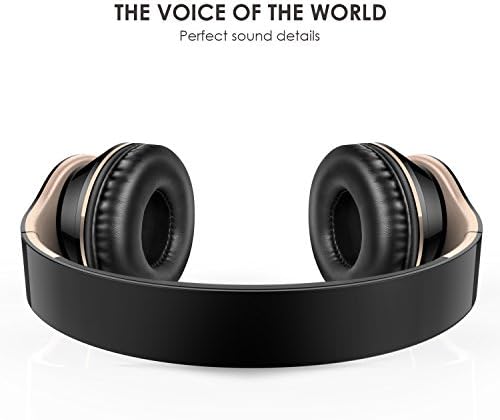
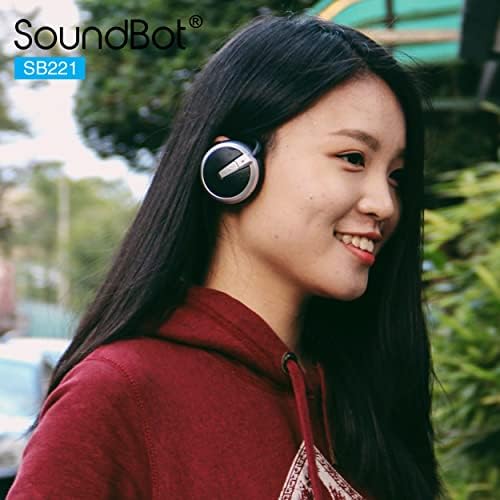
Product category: headphones
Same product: no